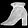
Label: Ankle boot